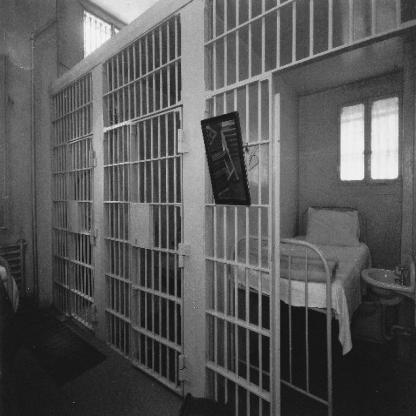
Scene: Indoor